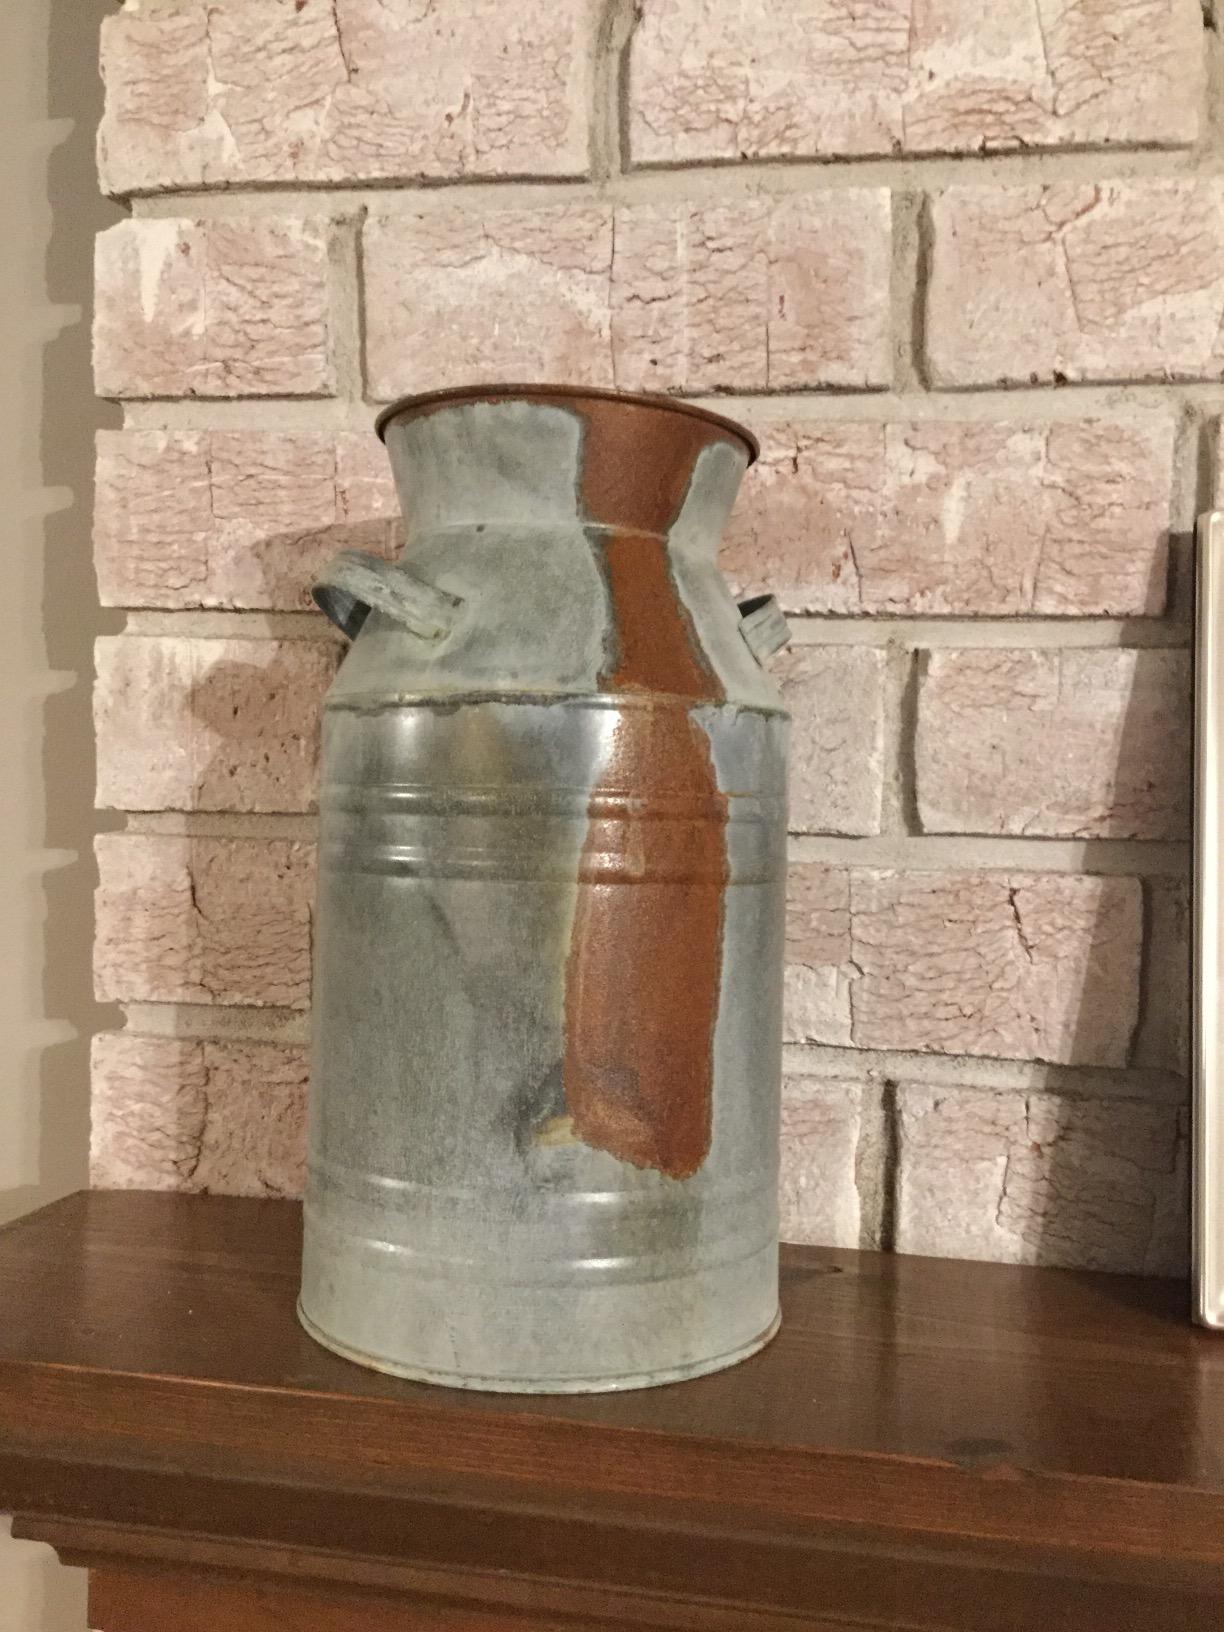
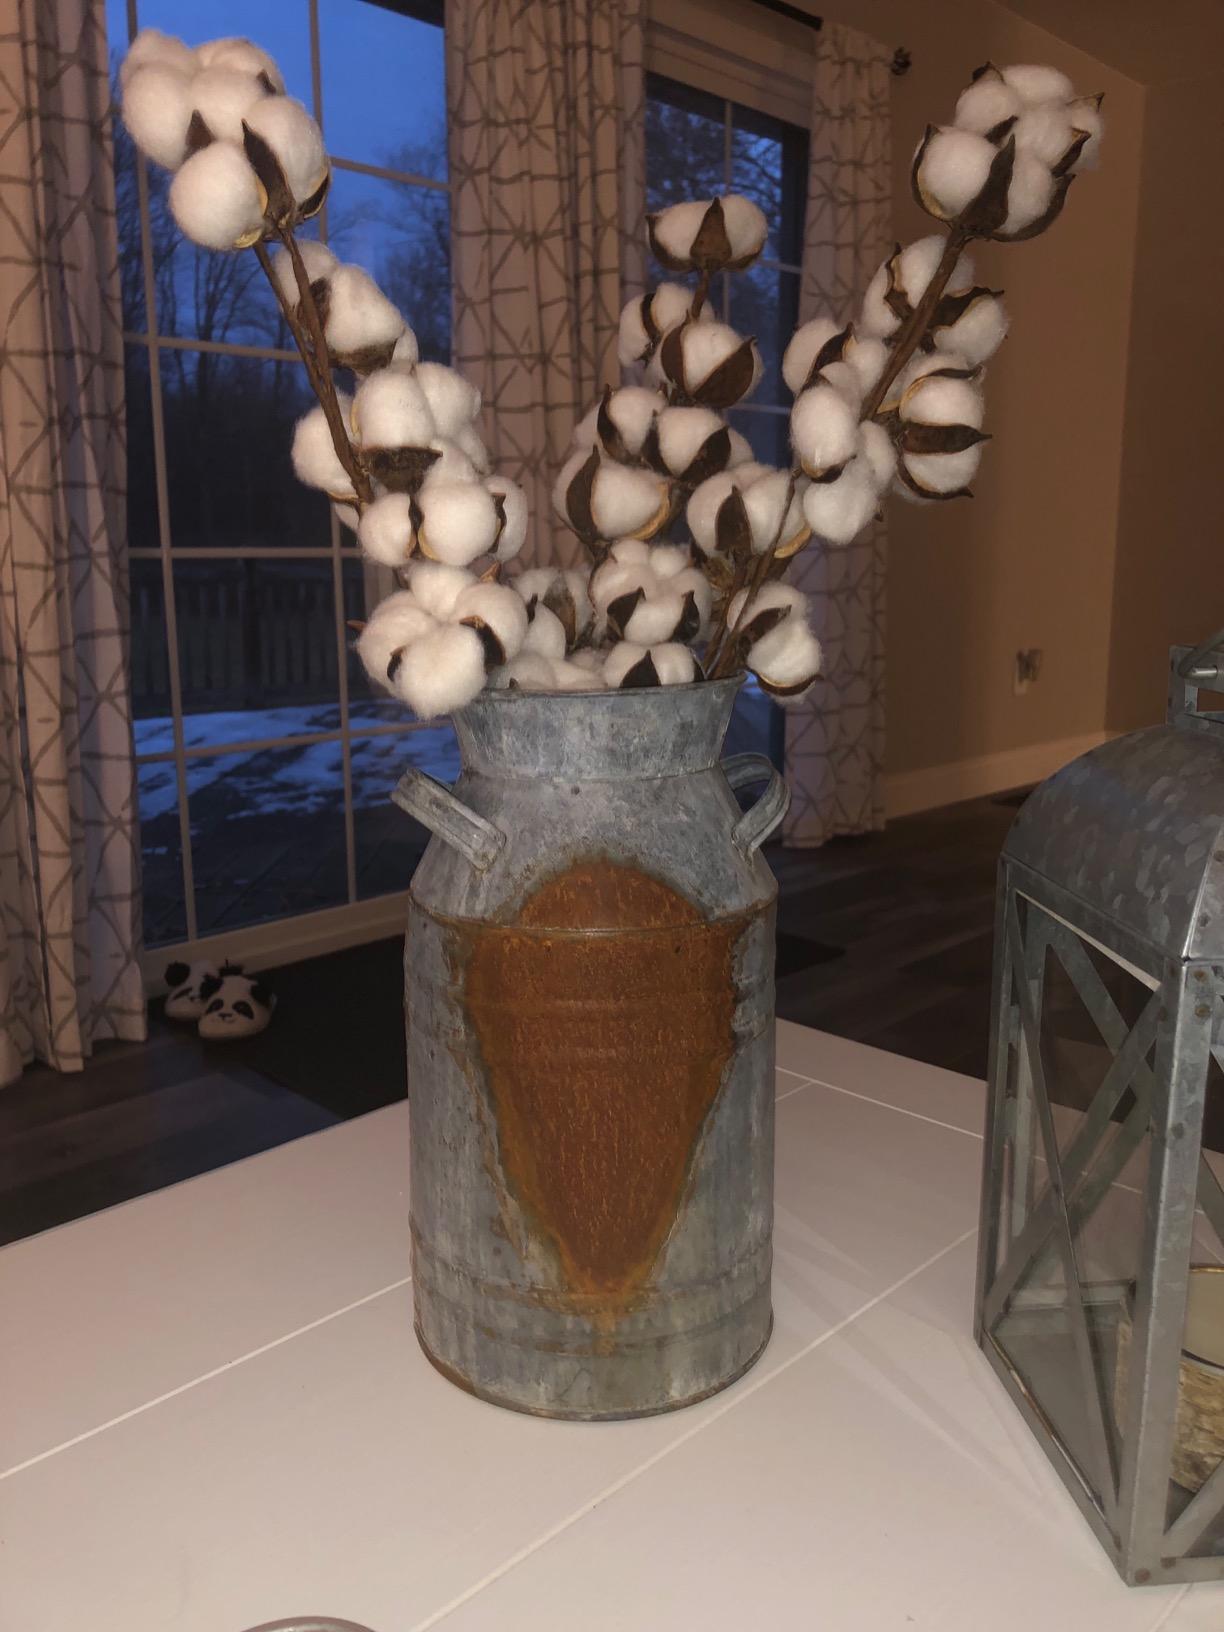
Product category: vase
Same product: yes